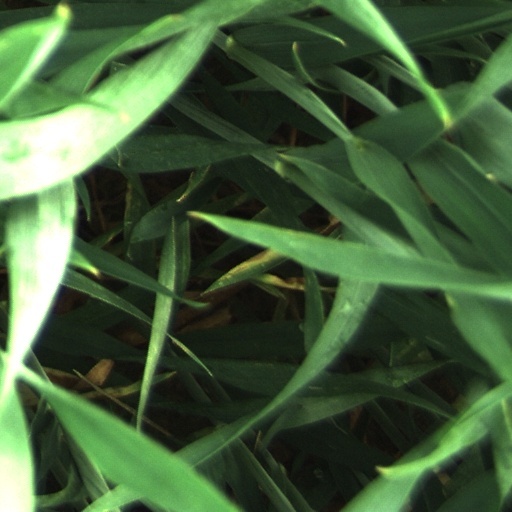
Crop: wheat